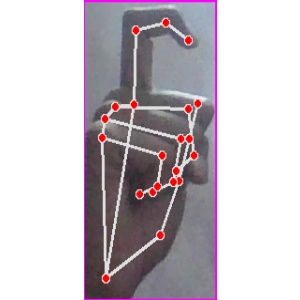
अक्षर: ट